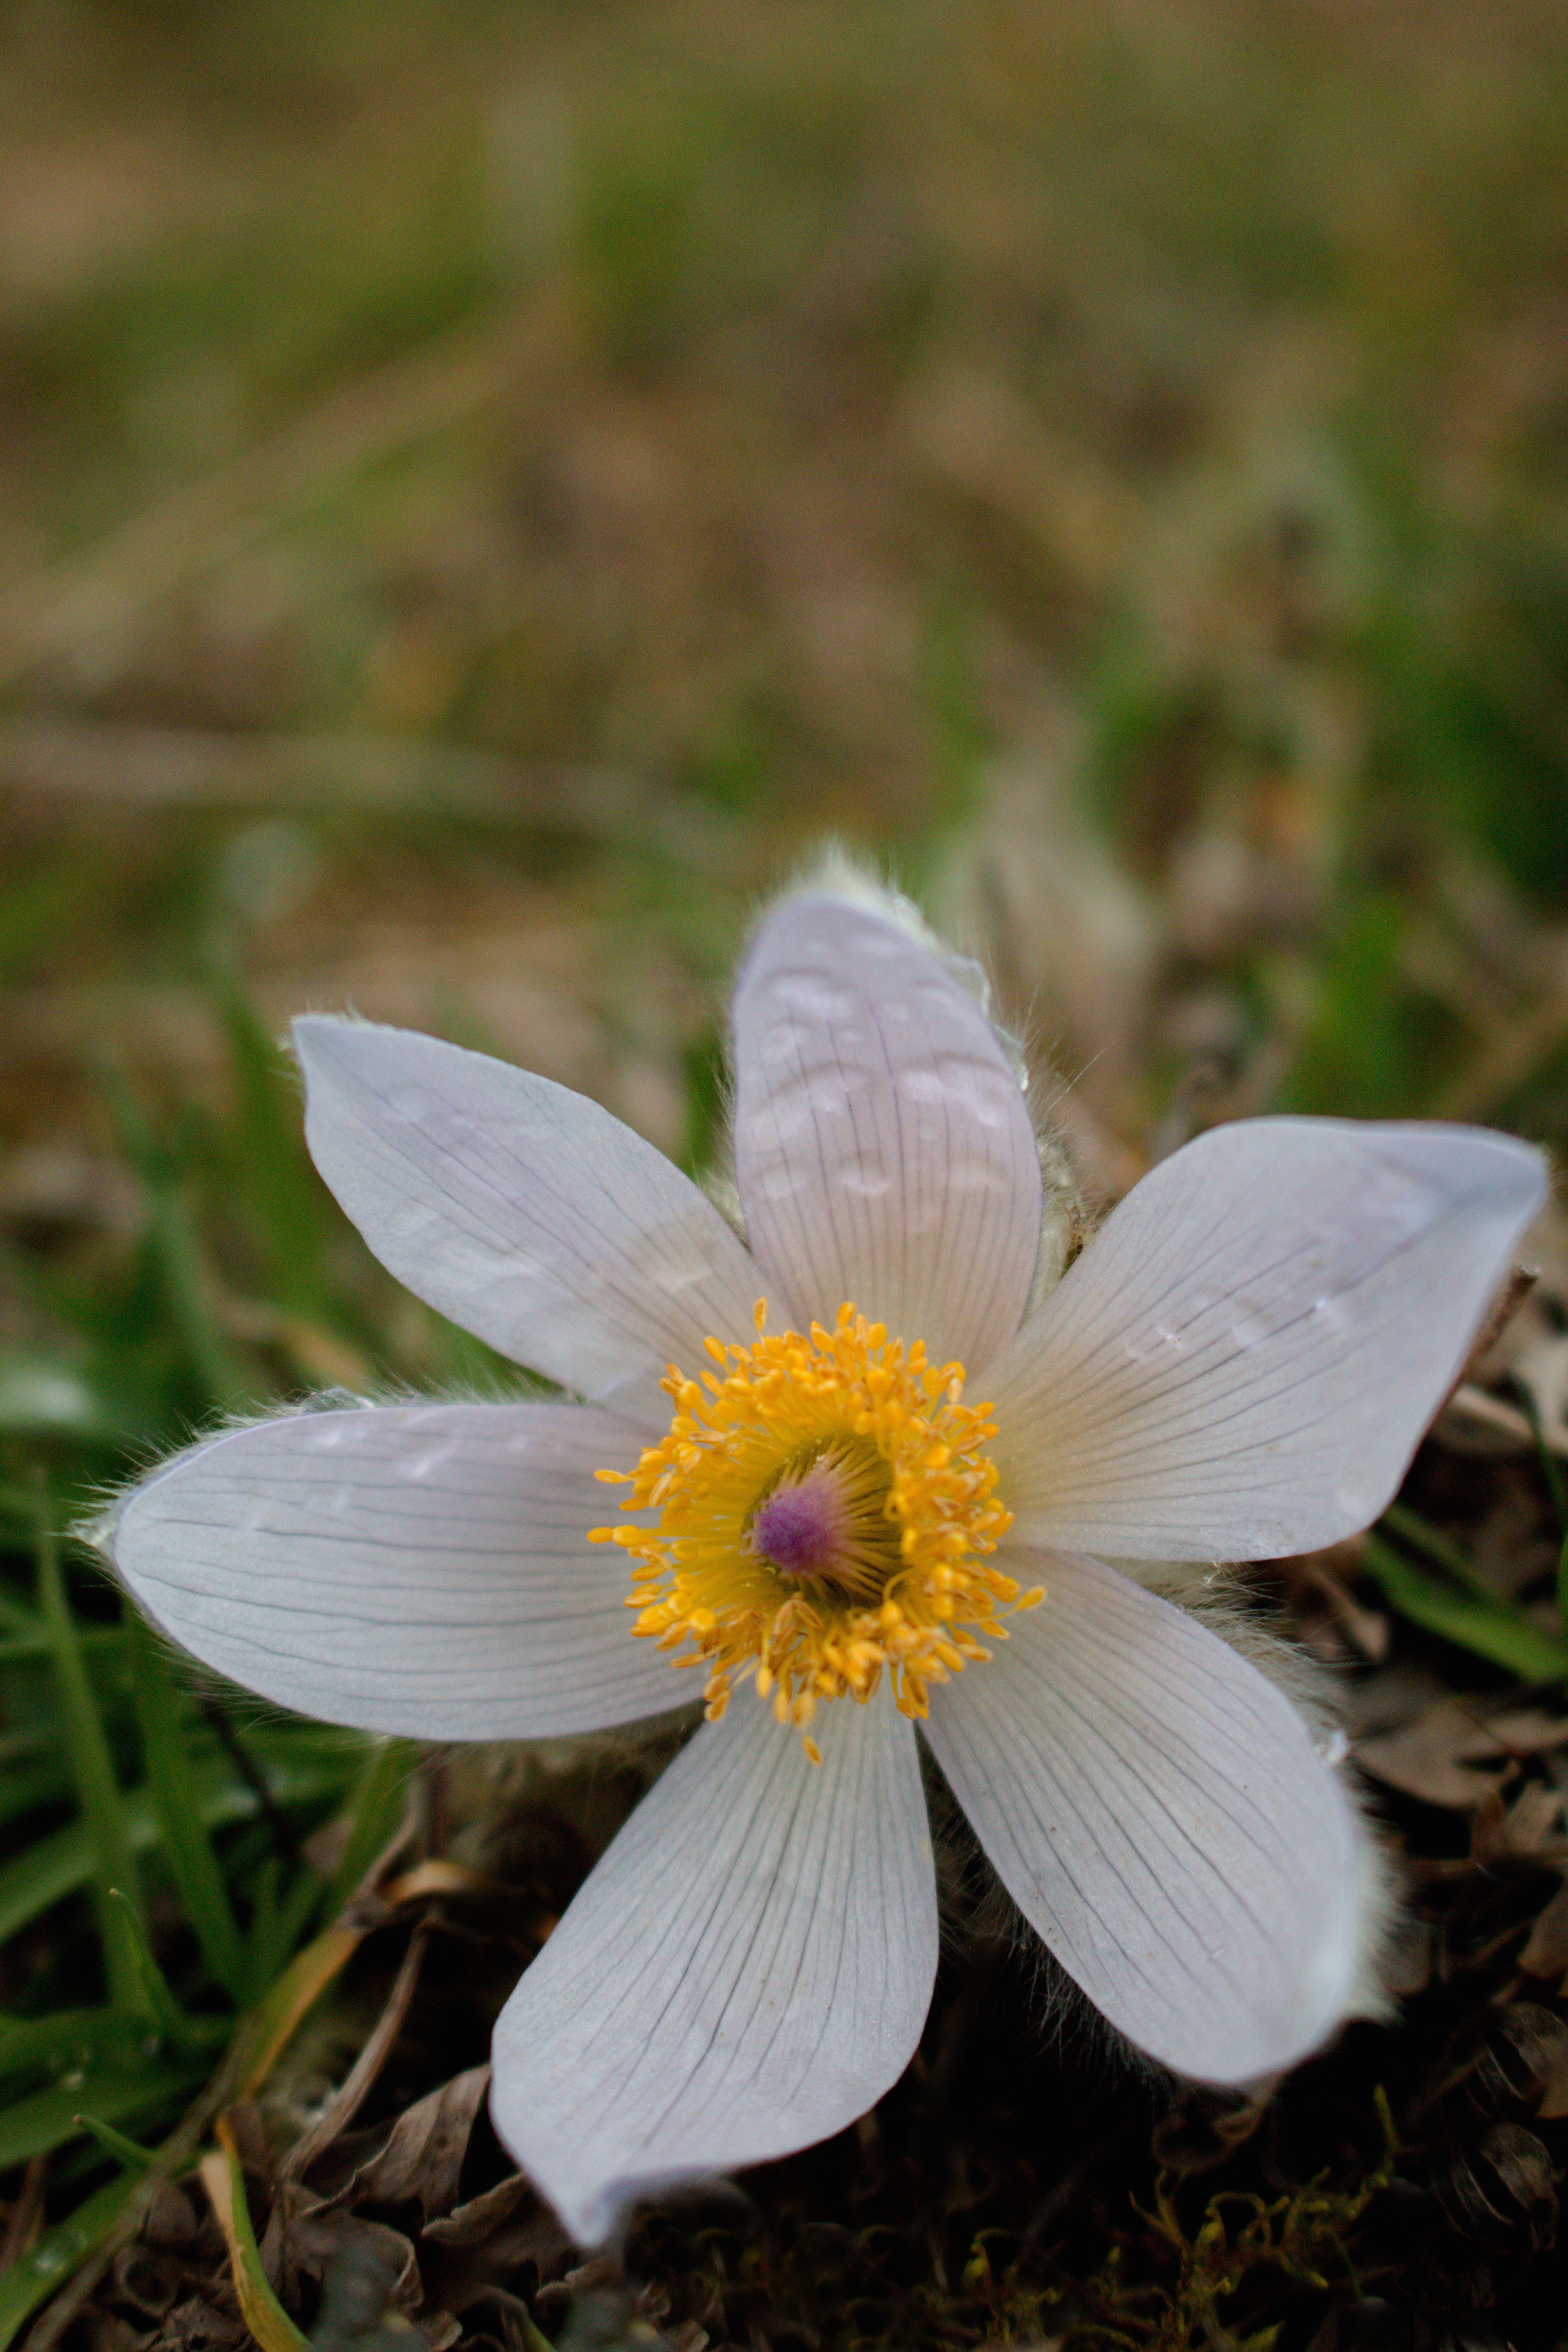
flower, nature, flora, plant, yellow, photography, close up, botany, macro photography, petal, land plant, leaf, daisy, wildflower, blossom, flowering plant, daisy family, meadow, oxeye daisy